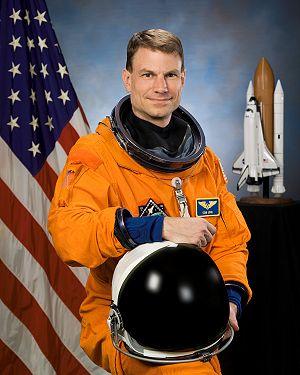
Stanley Glen Love est un scientifique et astronaute américain né le 8 juin 1965.